John Washington (Royal Navy officer)

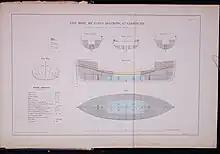
James Beeching's winning design for a self-righting life-boat

In 1850, supported by the Duke of Northumberland, Washington launched a competition for the design of a new life-boat, with a prize of 100 guineas (£105). A committee was set up to judge the entries, with Washington as chairman, and produced a report the following year, which included illustrations of the most promising designs, and also a chart marking the wrecks round the coasts of Britain and Ireland in 1850. The winning design, with modifications after testing, was adopted by the National Life-Boat Institution.